Nineveh Plains

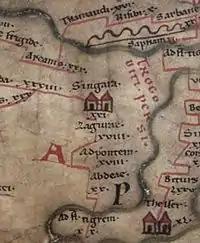

The Middle Bronze Age Kingdom of Andarig used to be located in the north. Peutinger's map of the inhabited world known to the Roman geographers depicts Singara as located west of the "" ("Persian troglodytes") who inhabited the territory around Mount Sinjar. By the medieval Arabs, most of the plain was reckoned as part of the province of Diyār Rabīʿa, the "abode of the Rabīʿa" tribe. The plain was the site of the determination of the degree by al-Khwārizmī and other astronomers during the reign of the caliph al-Mamun. Sinjar also boasted a famous Church of the East cathedral in the 8th century.